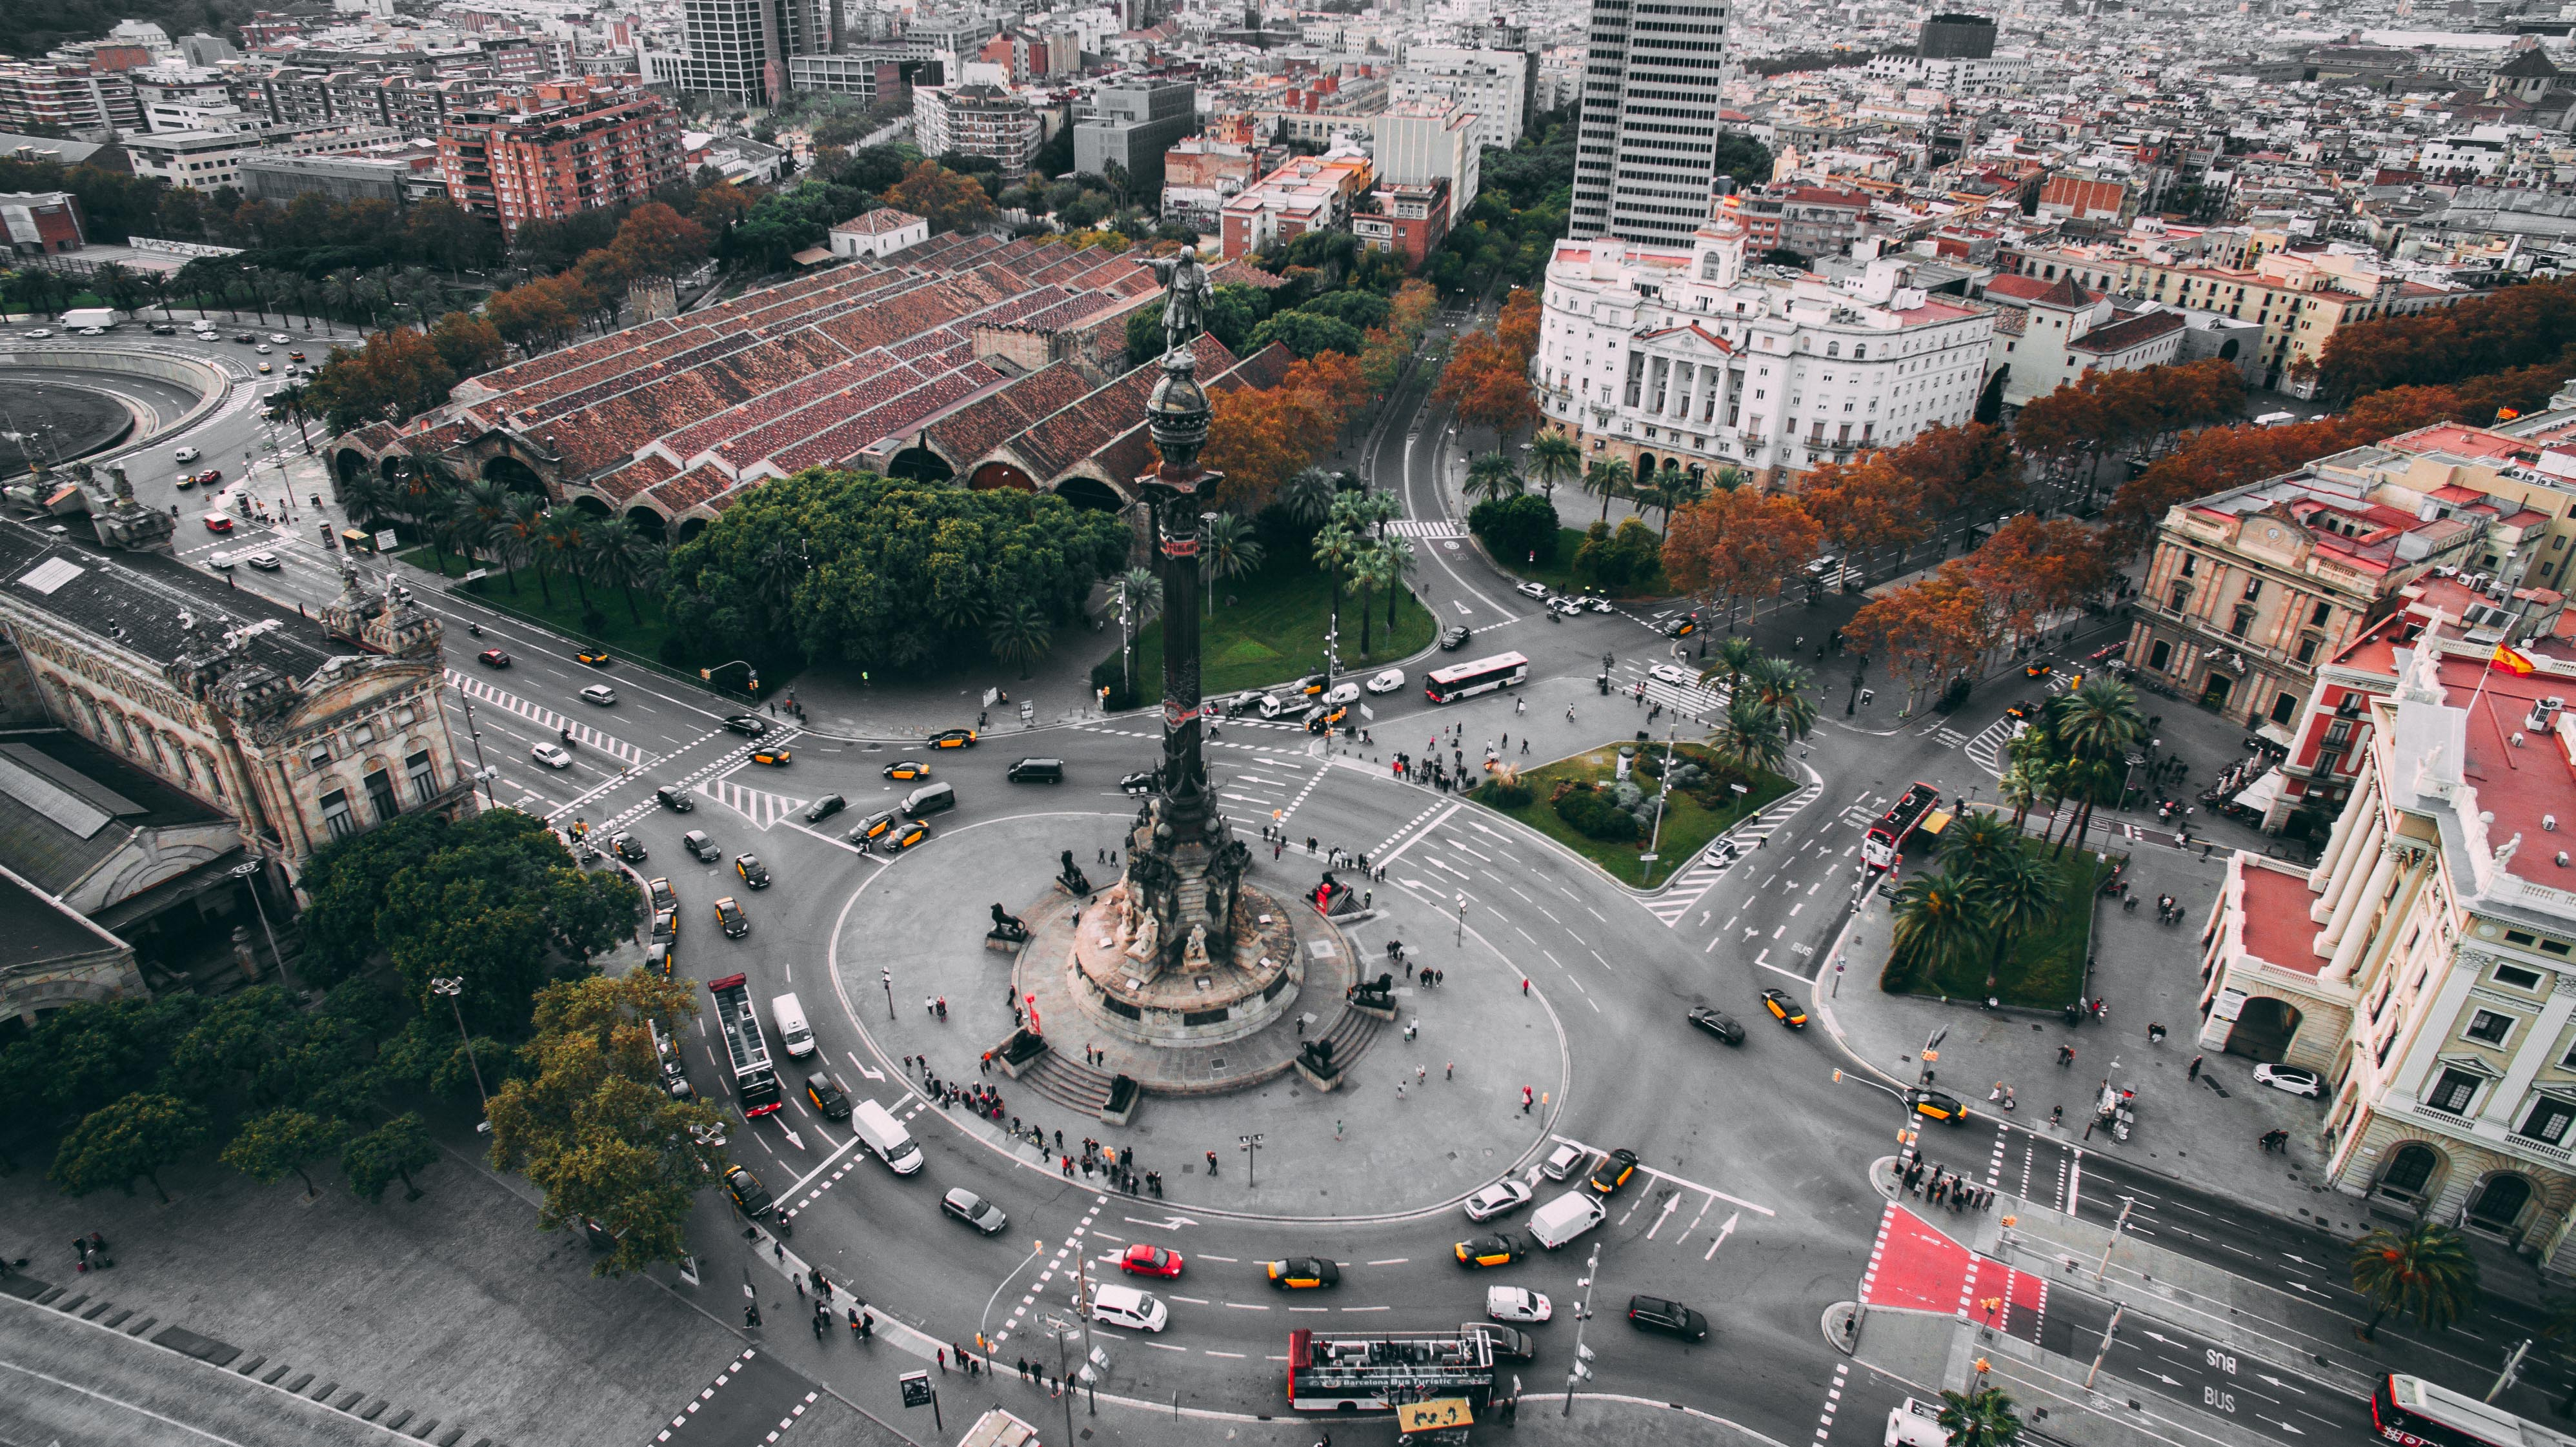
architecture, road, traffic, street, photography, town, building, city, overpass, cityscape, downtown, suburb, landmark, intersection, infrastructure, town square, metropolis, neighbourhood, bird's eye view, aerial photography, urban area, residential area, human settlement, metropolitan area, traffic congestion